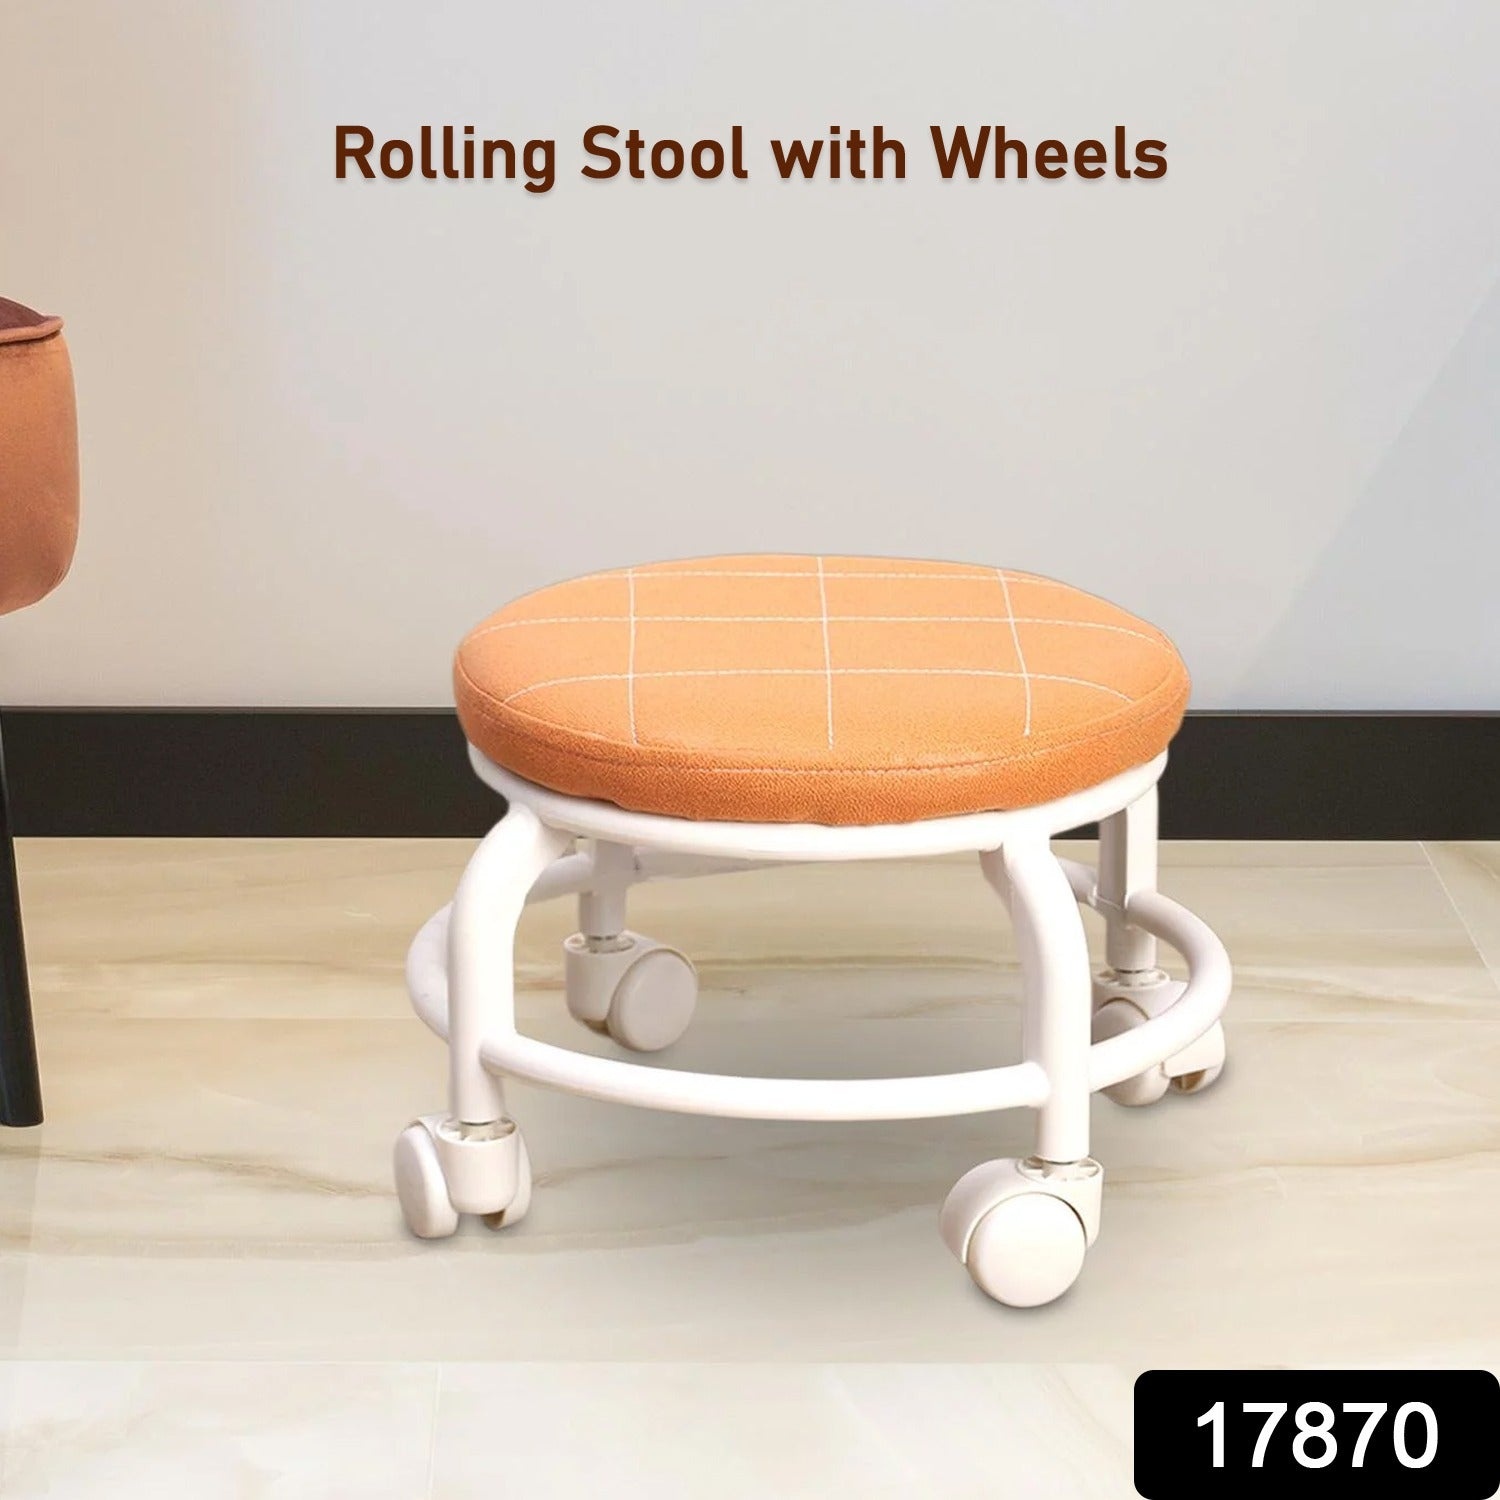
Roller Seat Stool Low Height Rolling  Plastic  Stool Multifunctional Small Household Movable Mini Stool Pulley Wheel Stool for Garage Home Library (1 Pc)
17870 Roller Seat Stool Low Height Rolling Plastic Stool Multifunctional Small Household Movable Mini Stool Pulley Wheel Stool for Garage Home Library (1 Pc) Description :- 【Convenient to Move】: Low roller seat is portable and easy to move around without damage floor, and allow free and easy movement without having to get up without having to get up. 【Wide Application】: Roller stool seat is suitable for use in a variety of settings, including home, office, fitness centers, salons, spas, garage, car washing, kids and adults. 【Comfortable Seat】:Low roller seat wheel stool is used as Pedicure chair, Beauty salon chair, dressing stool, shoe changing stool, Footstool, Coffee stool, Makeup stool, Pedicure stool, Beautiful sewing stool. 【Universal Swivel Roller】: Low roller stool equipped with 360 degree universal wheels that provide smooth and easy movement in any direction, low noise, making it perfect for use in various settings. 【Material】: Pulley stool seat is made from Plastic material, which is, comfortable, breathable, wear resistant, and. Dimension :- Volu. Weight (Gm) :- 1860 Product Weight (Gm) :- 807 Ship Weight (Gm) :- 1860 Length (Cm) :- 29 Breadth (Cm) :- 29 Height (Cm) :- 11
Brand: DaffoDeals
Category: Furniture > Chairs > Folding Chairs & Stools